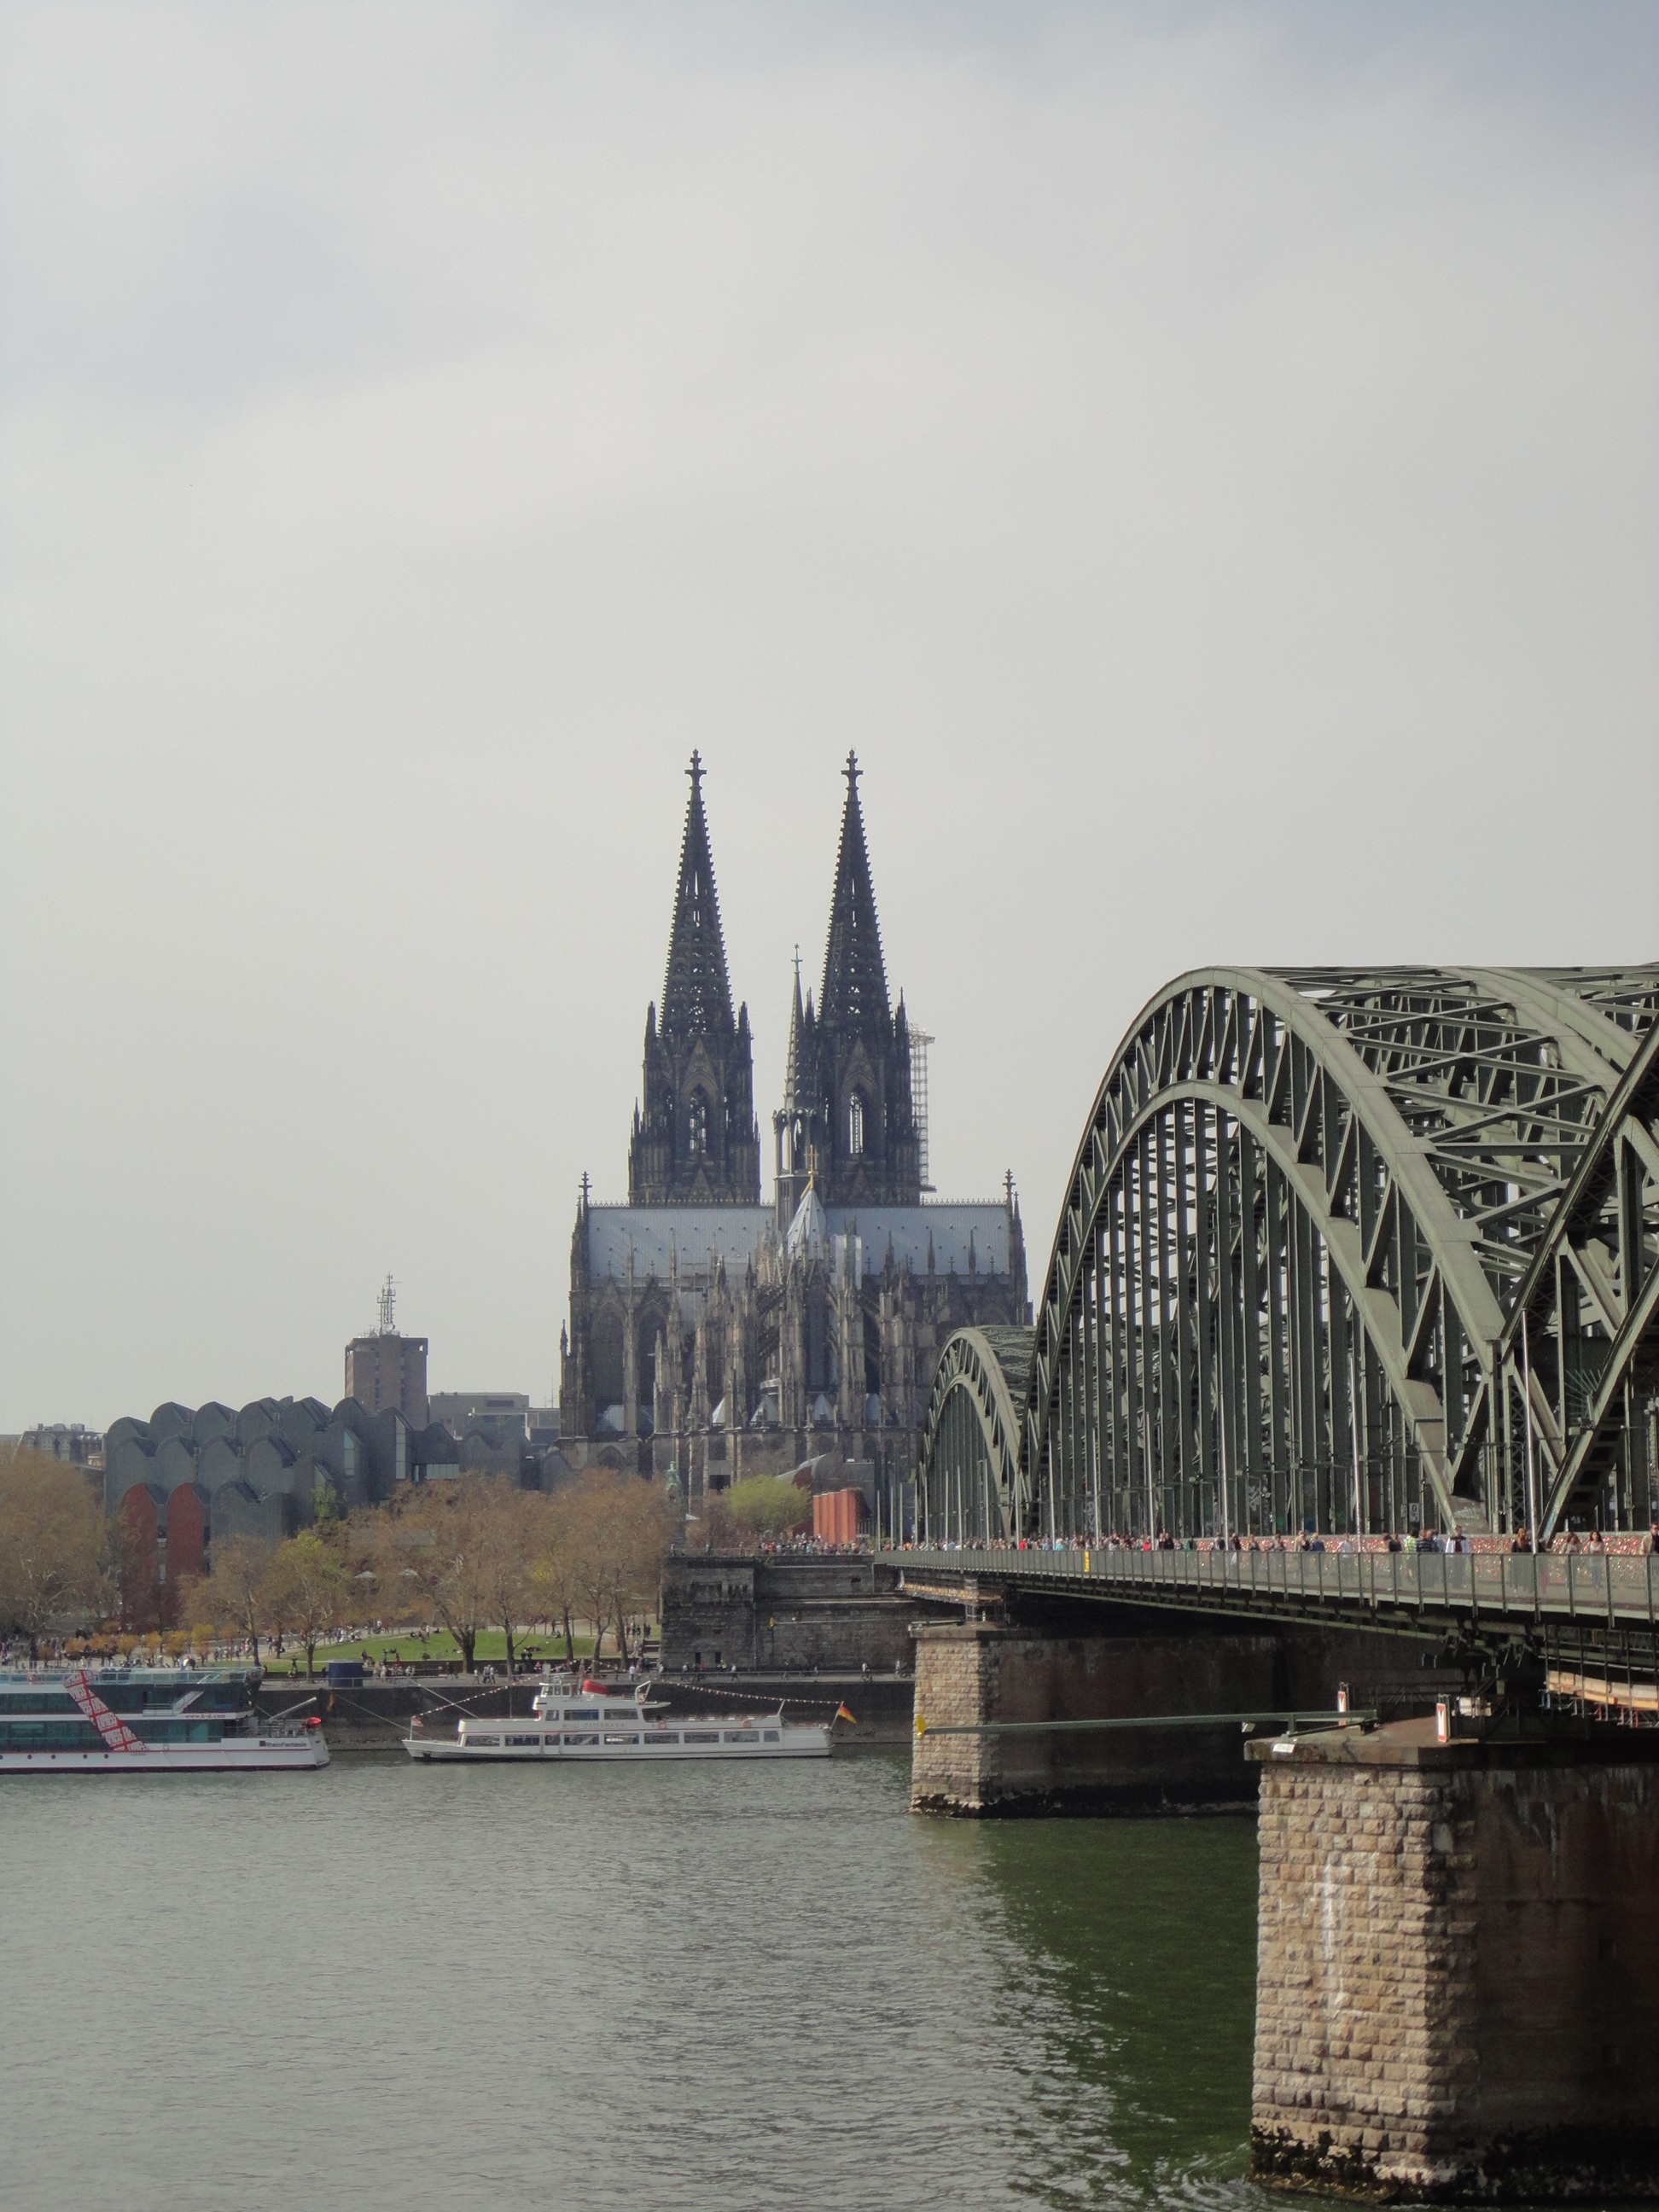
bridge, skyline, building, city, river, cityscape, reflection, landmark, tourism, waterway, germany, cologne, dom, tours